Ultrahydrophobicity

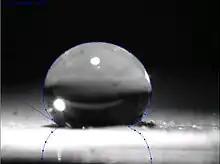
A drop on a lotus surface, with a contact angle of greater than 146°.

In chemistry and materials science, ultrahydrophobic (or superhydrophobic) surfaces are highly hydrophobic, i.e., extremely difficult to wet. The contact angles of a water droplet on an ultrahydrophobic material exceed 150°. This is also referred to as the lotus effect, after the superhydrophobic leaves of the lotus plant. A droplet striking these kinds of surfaces can fully rebound like an elastic ball. Interactions of bouncing drops can be further reduced using special superhydrophobic surfaces that promote symmetry breaking, pancake bouncing or waterbowl bouncing.